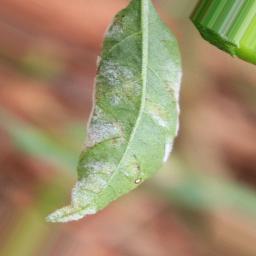
Label: powdery mildew